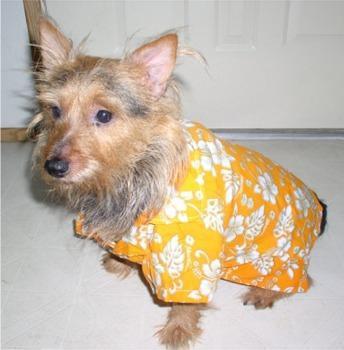
Australian_terrier